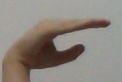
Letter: jeem